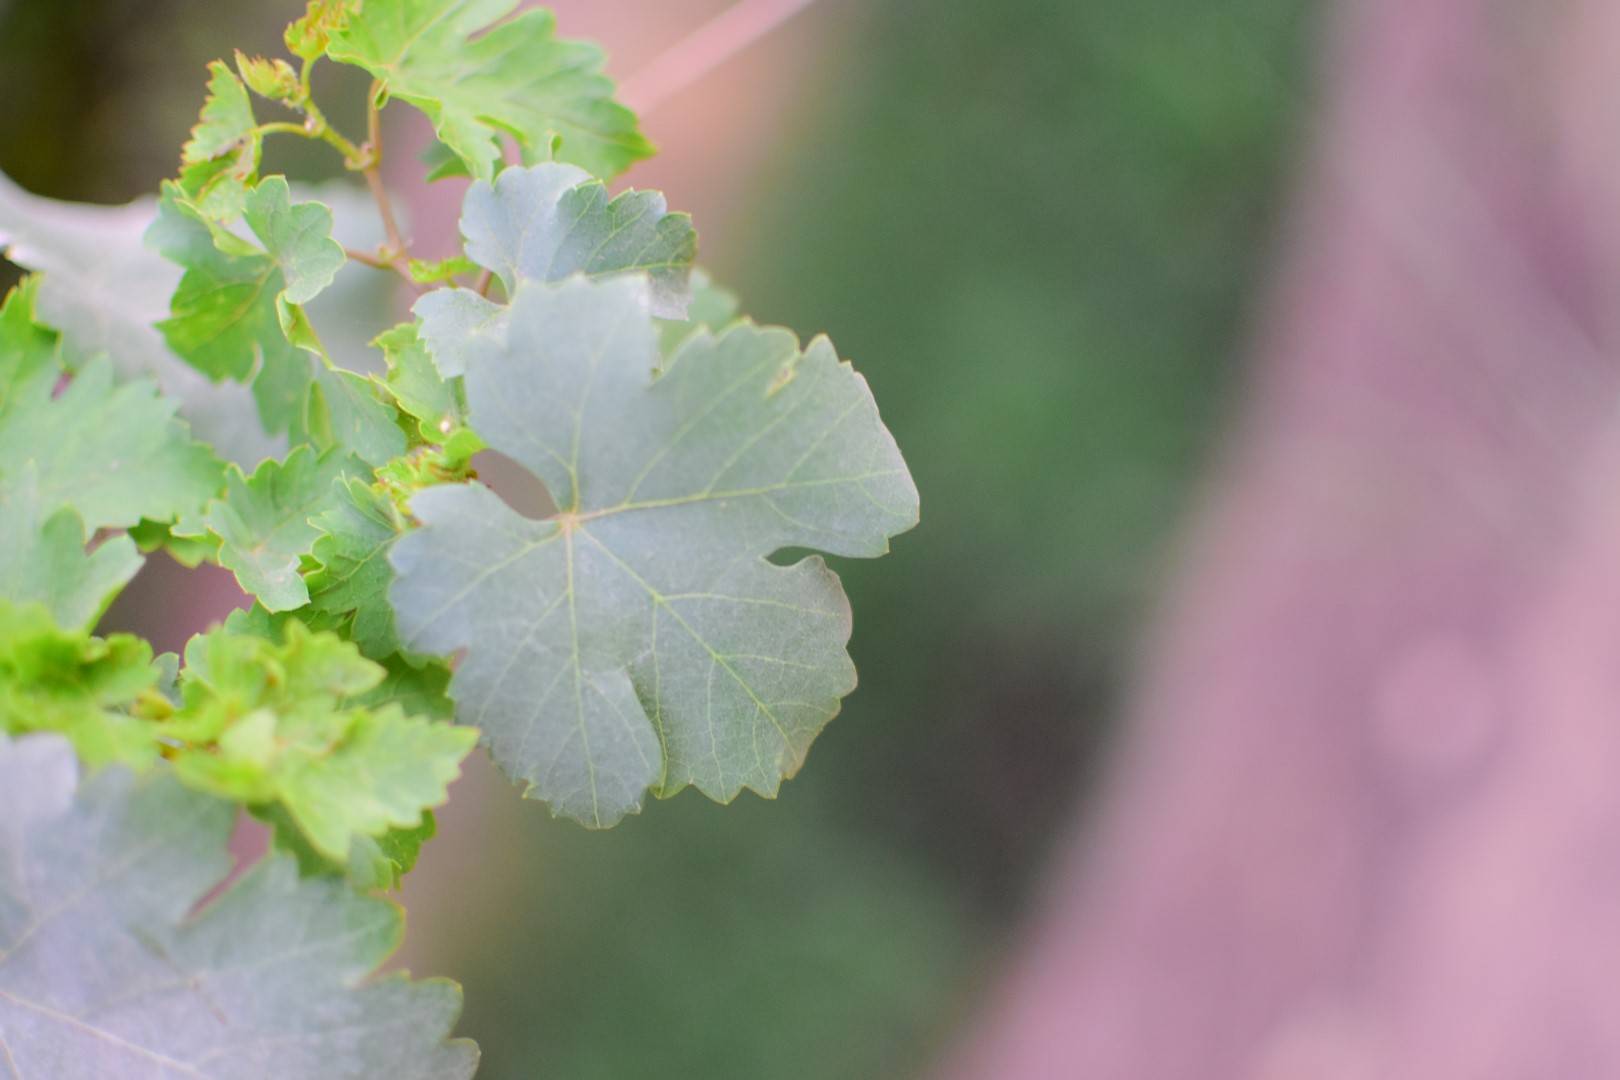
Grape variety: Shdah